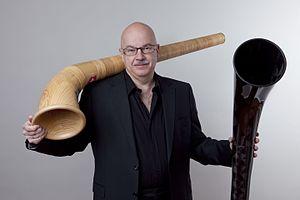
Le cor des Alpes est un instrument de musique à vent, en bois, de la famille des cuivres. Apparu au XIVᵉ siècle, il était utilisé initialement pour communiquer à distance en montagne. On le trouve surtout en Suisse, mais aussi en Autriche, en Allemagne, en France, en Pologne, en Ukraine et en Roumanie.
La fibre de carbone se compose de fibres extrêmement fines, d'environ cinq à dix micromètres de diamètre, et est composée principalement d'atomes de carbone. Ceux-ci sont agglomérés dans des cristaux microscopiques qui sont alignés plus ou moins parallèlement à l'axe long de la fibre. L'alignement des cristaux rend la fibre extrêmement résistante pour sa taille. Plusieurs milliers de fibres de carbone sont enroulées ensemble pour former un fil, qui peut être employé tel quel ou tissé.